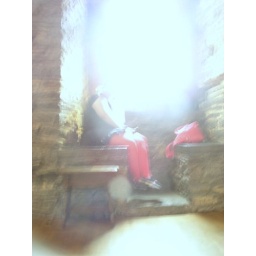
me sitting on a bench in the castle in belgium with sun shining through the stained glass windows.